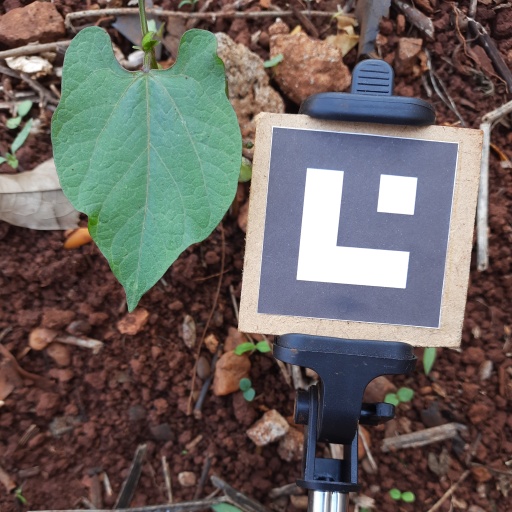
Observations: wavy surface, no eating holes, under shade